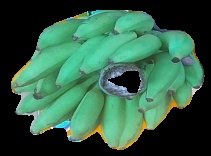
Variety: elakki-bale
Grade: grade2